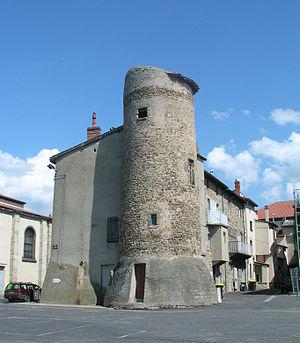
Lezoux (Puy-de-Dôme
Lezoux est une commune française, située dans le département du Puy-de-Dôme en région Auvergne-Rhône-Alpes.